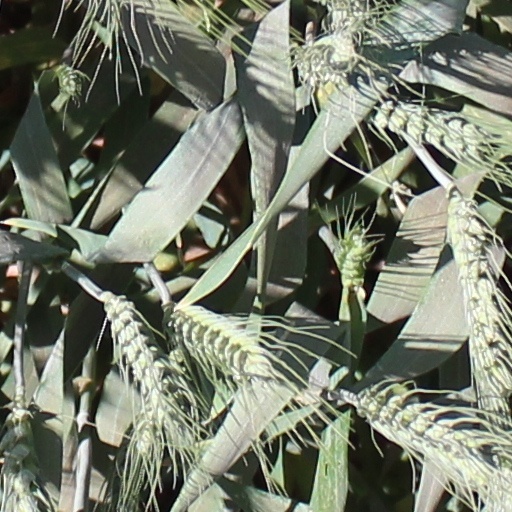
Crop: wheat